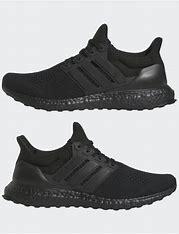
Brand: Adidas
Model: Ultraboost 1